Le Ménagier de Paris

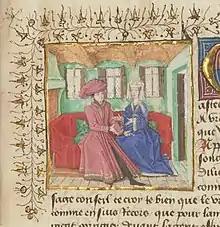
Detail of a miniature from a 15th-century manuscript

Le Ménagier de Paris (often abbreviated as Le Ménagier) is a French medieval guidebook from 1393 on a woman's proper behaviour in marriage and running a household. It includes sexual advice, recipes, and gardening tips. Written in the (fictional) voice of an elderly husband addressing his younger wife, the text offers a rare insight into late medieval ideas of gender, household, and marriage. Important for its language and for its combination of prose and poetry, the book's central theme is wifely obedience.